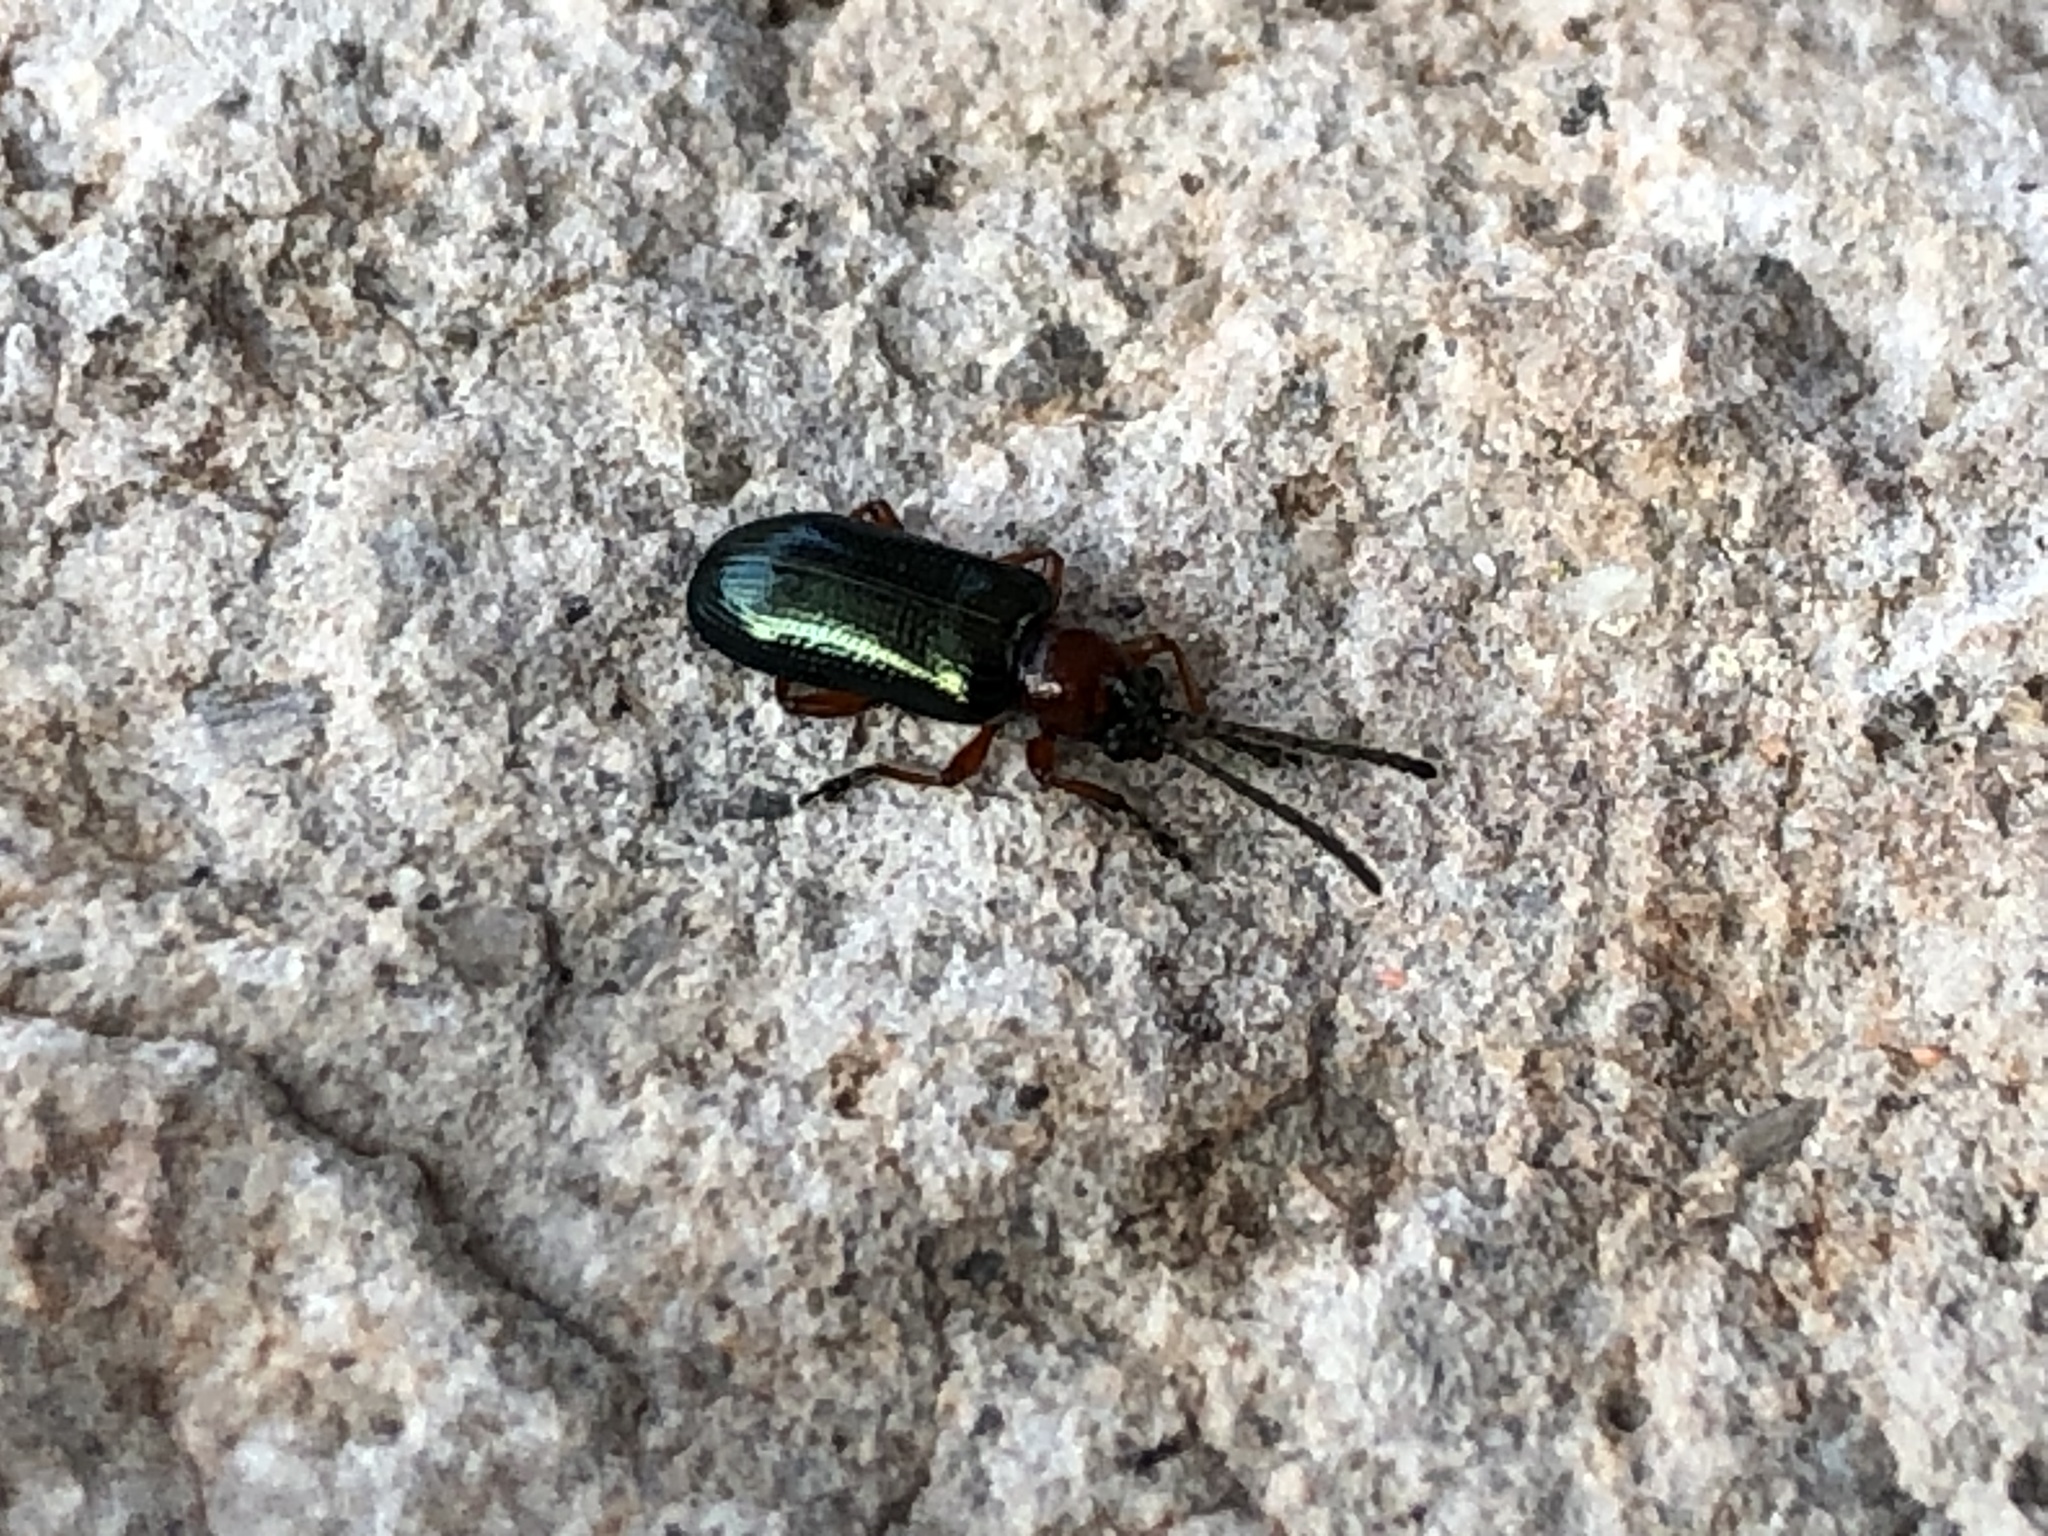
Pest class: cereal_leaf_beetle